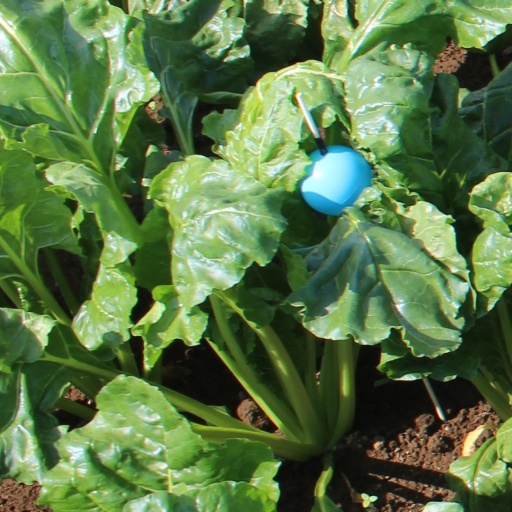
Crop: sugar beet